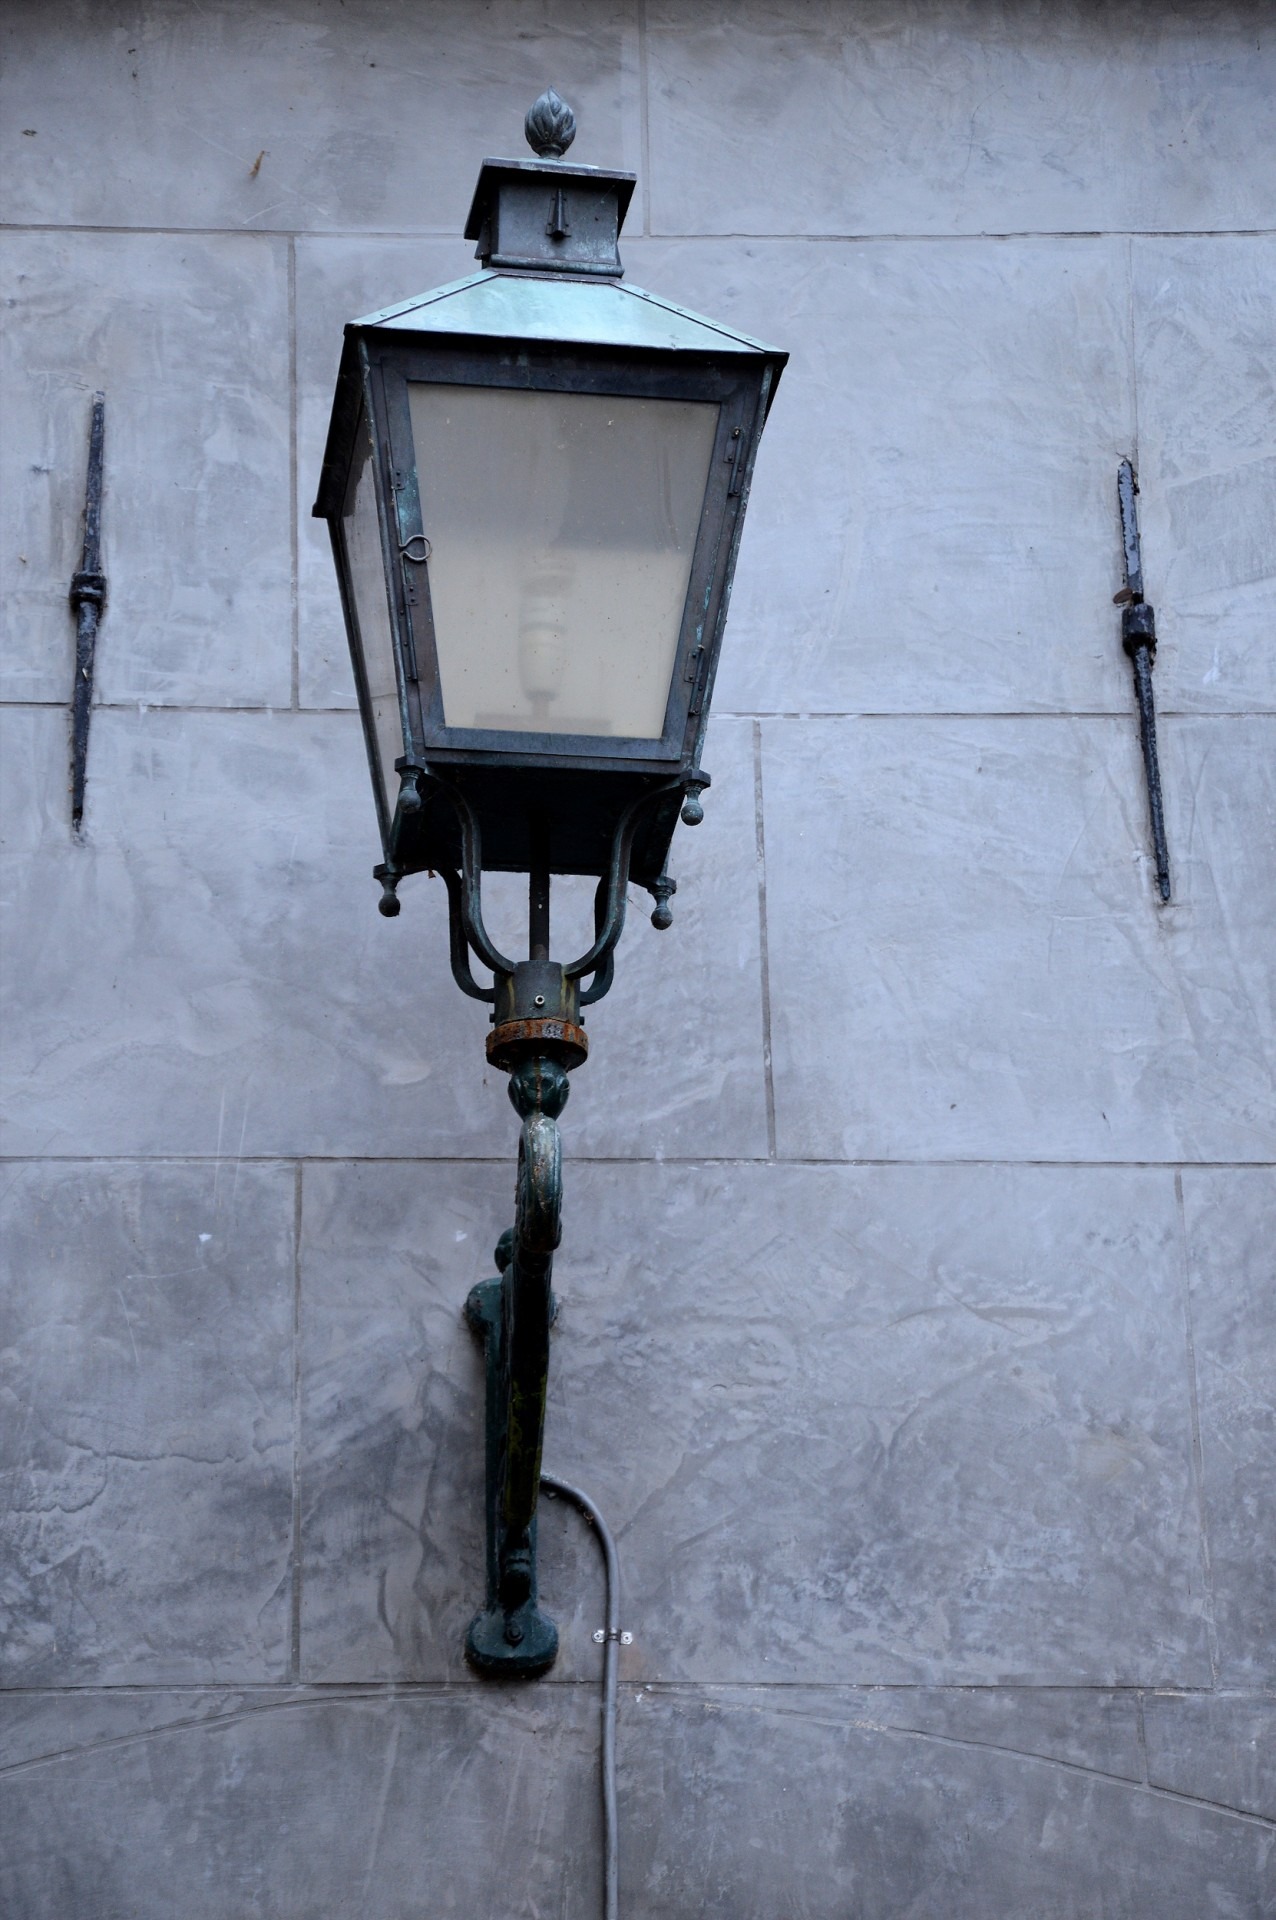
light, architecture, white, wall, stone, lantern, blue, street light, lamp, hanging, black, lighting, light fixture, camera accessory